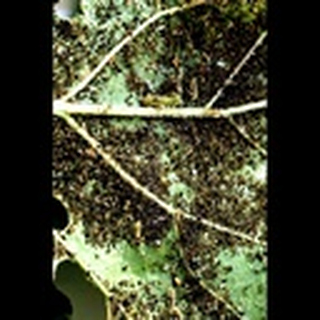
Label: cotton_aphids